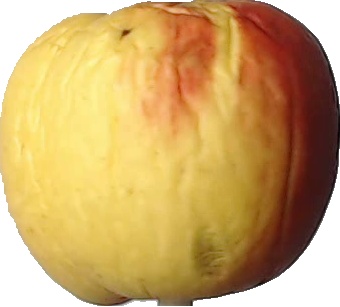
Label: apple_red_yellow_1